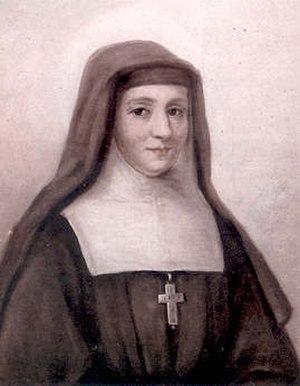
Jeanne-Marie Bouvier de La Motte, appelée couramment madame Guyon, née à Montargis le 13 avril 1648, morte à Blois le 9 juin 1717, est une mystique française, catholique et laïque. Du quiétisme de Miguel de Molinos, elle retient le « pur amour », un amour de Dieu désintéressé, c'est-à-dire non corrompu par la perspective d'une récompense, par un espoir de salut.
Cette liste de saints concerne les saints et les bienheureux, reconnus comme tels par l'Église catholique, ayant vécu au XVIIᵉ siècle.
Jeanne-Françoise Frémyot, baronne de Chantal, née le 23 janvier 1572 à Dijon et morte le 13 décembre 1641 à Moulins, est une dame française originaire de Bourgogne, fondatrice de l'ordre de la Visitation avec saint François de Sales. Canonisée par Clément XIII le 16 juillet 1767 elle est liturgiquement commémorée le 12 août.